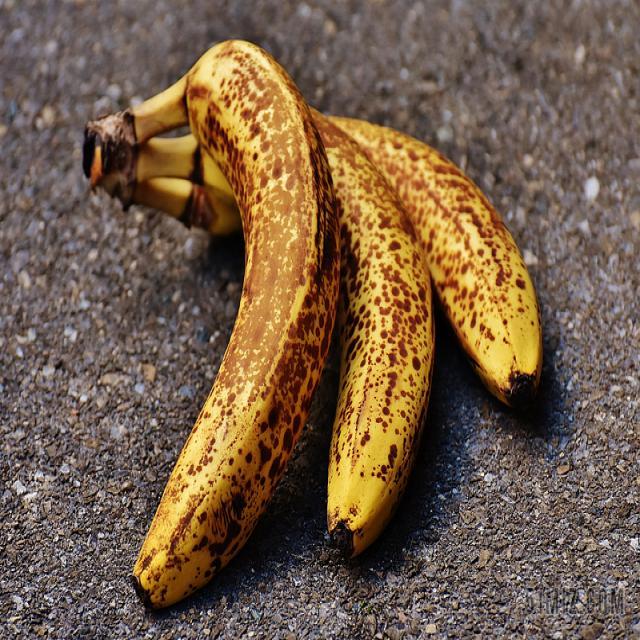
Label: bananas